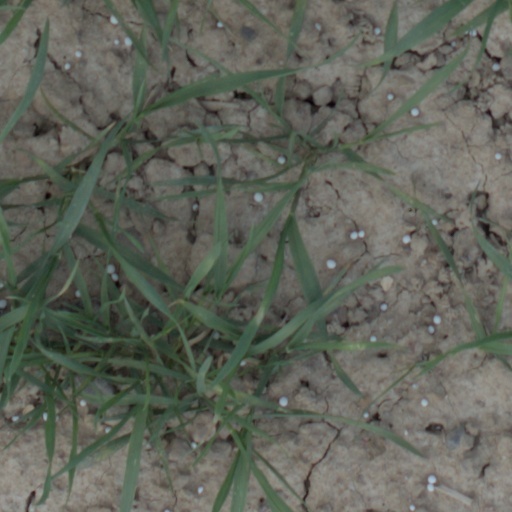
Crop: wheat